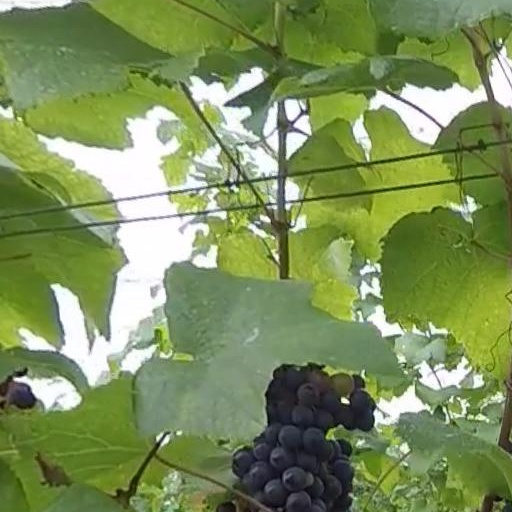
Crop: grape